Answer in natural language. Considering the relative positions, where is silver doubledoor refrigerator (highlighted by a blue box) with respect to brown wooden table (highlighted by a red box)? Choose between the following options: below or above
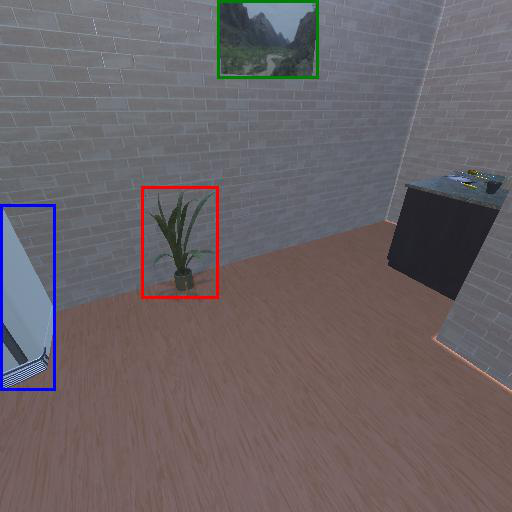
<answer>below</answer>